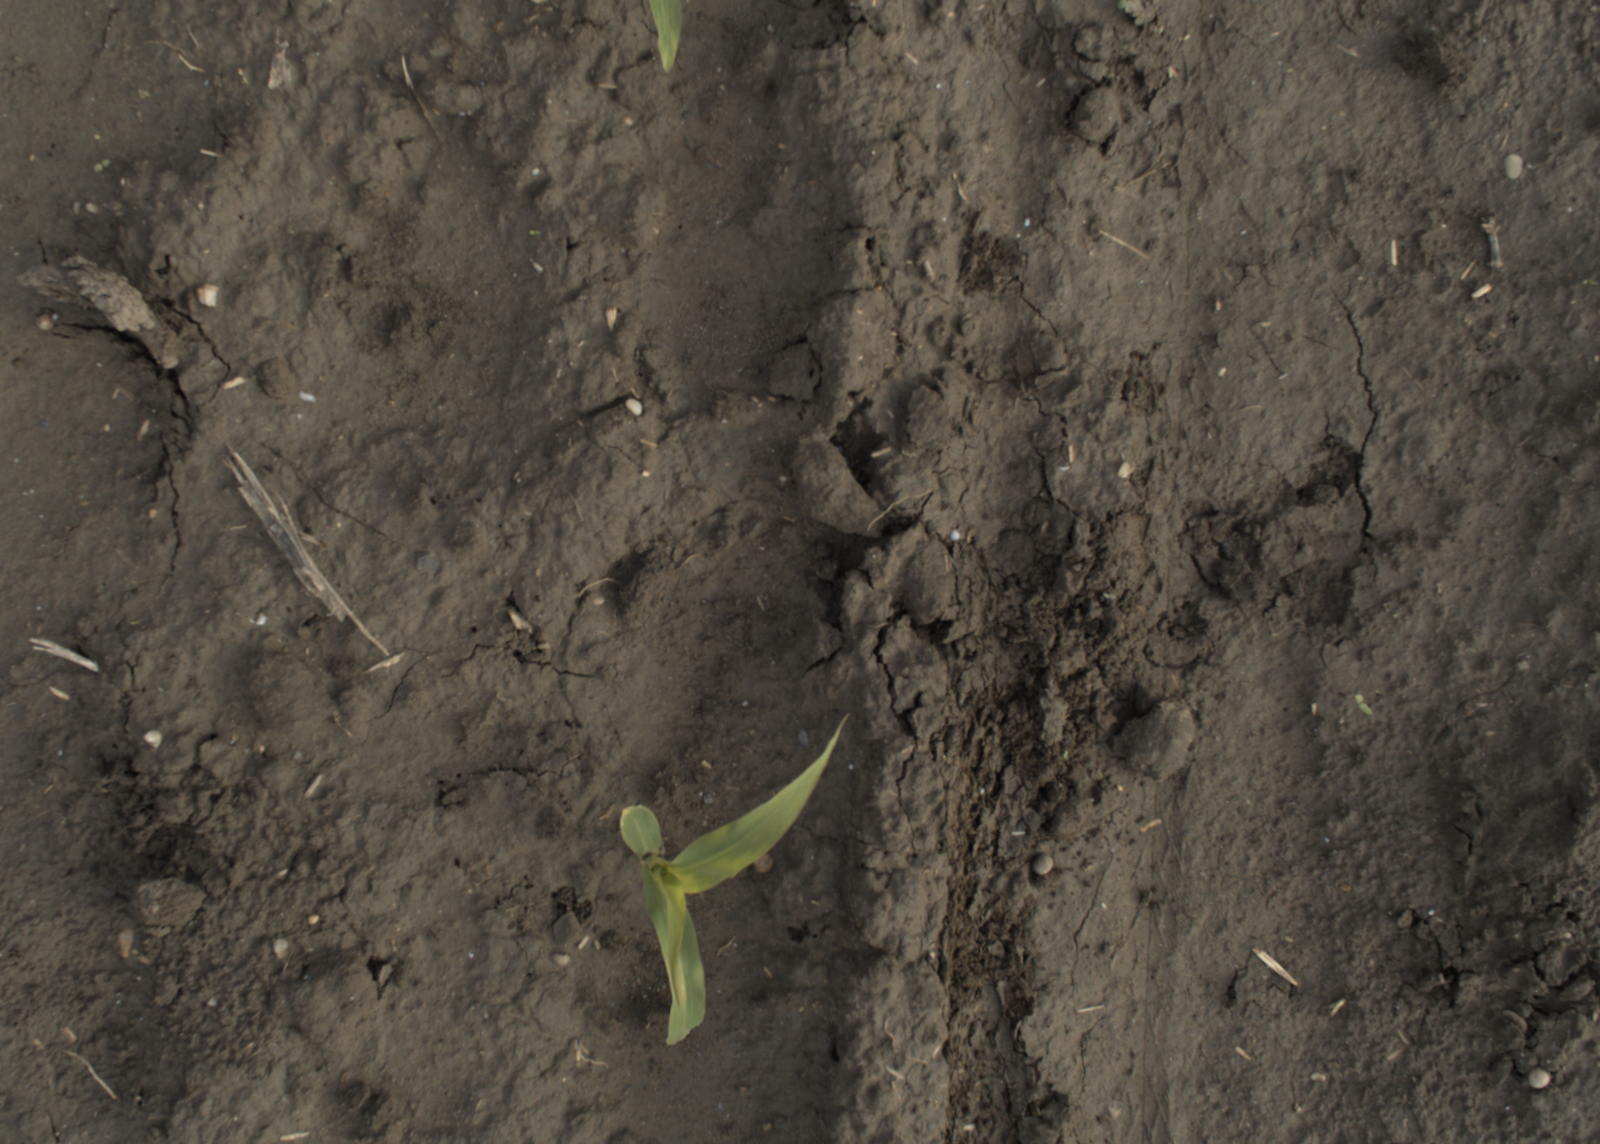
Capture date: 13.10.2021 10:02:38
Weather: mixed
Wind: strong
Seeding date: 02.09.2021
Plant canopy height (mm): 956